The Dictionary People

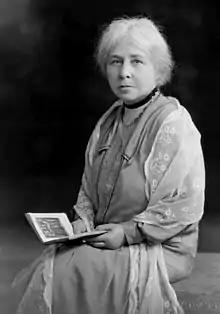
Contributor Margaret Murray, subject of the chapter "A for Archaeologist"

"The Dictionary People" is arranged as an abecedary, with each chapter focusing on a particular type of contributor, starting with "A for Archaeologist", "B for Best Contributor", and "C for Cannibal". Volunteer readers for the "OED" included the academic elite as well as amateurs. While some of the contributors included in the book are well-known figures, many were autodidacts and outside of academia. As a crowdsourced project, Ogilvie describes the "OED" as "the Wikipedia of the nineteenth century."